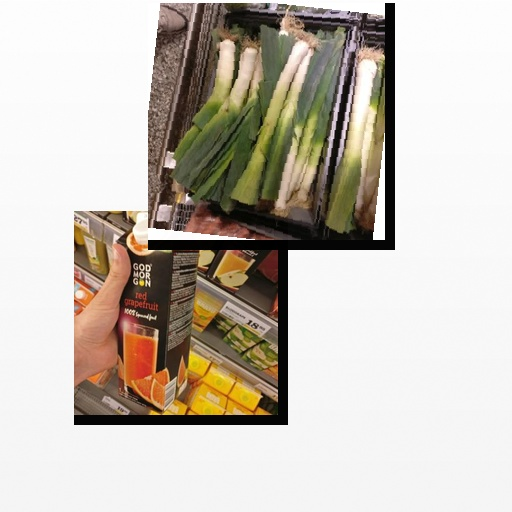
Food items: leek, grapefruit_juice